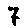
Label: 7